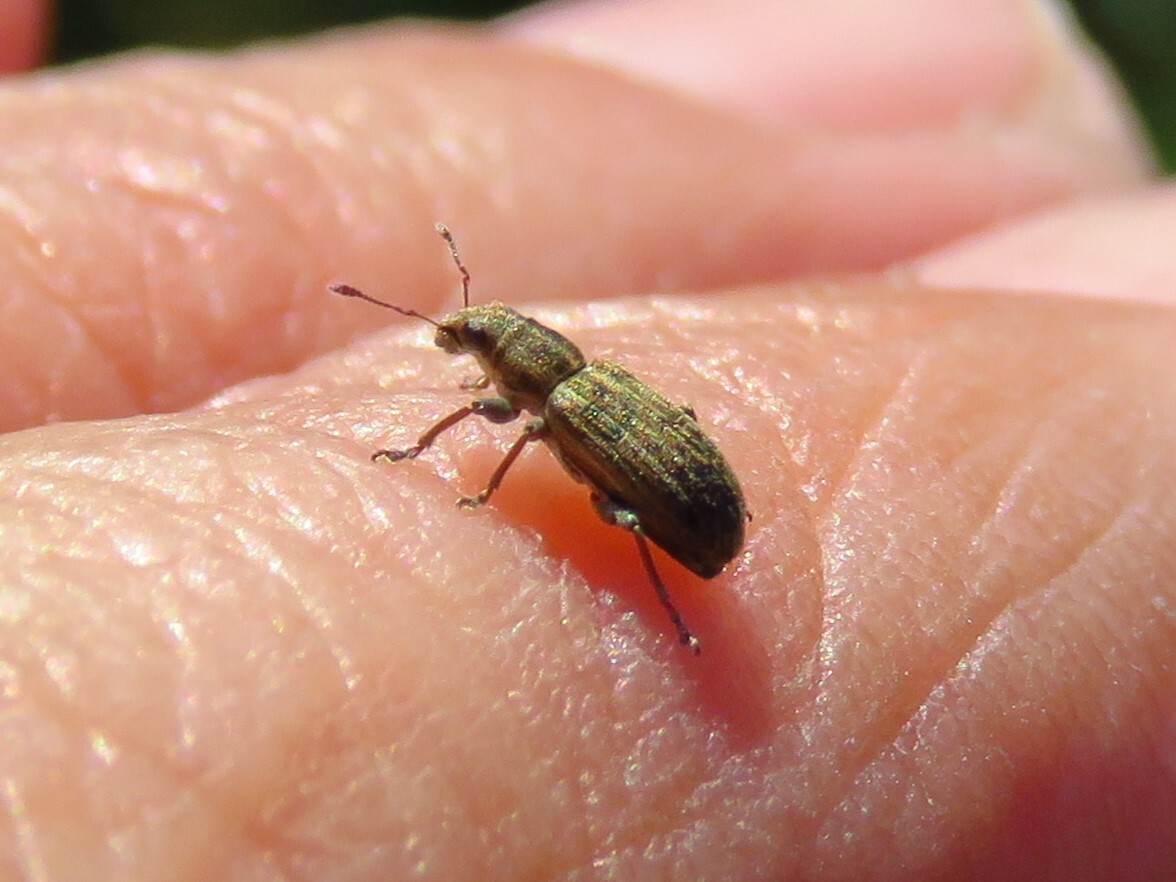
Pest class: pea_leaf_weevil